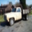
Label: truck